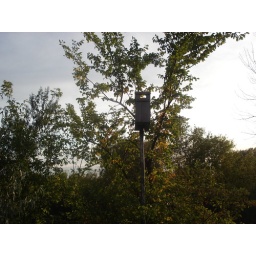
A bird house being sheltered by tall trees.